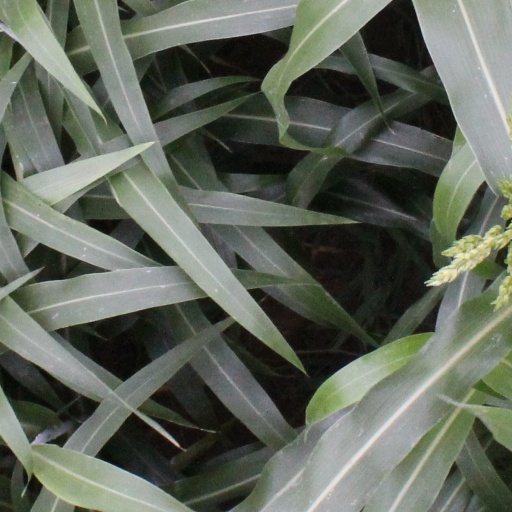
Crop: sorghum